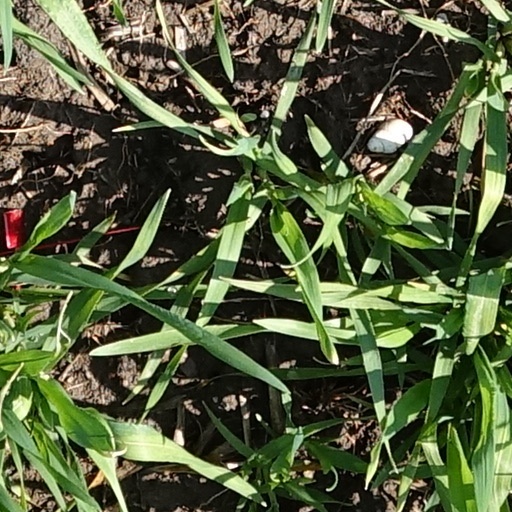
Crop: wheat